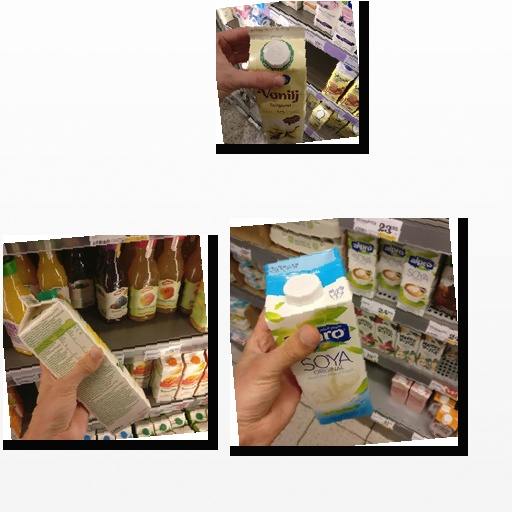
Food items: yoghurt, golden_grapefruit_juice, soy_milk